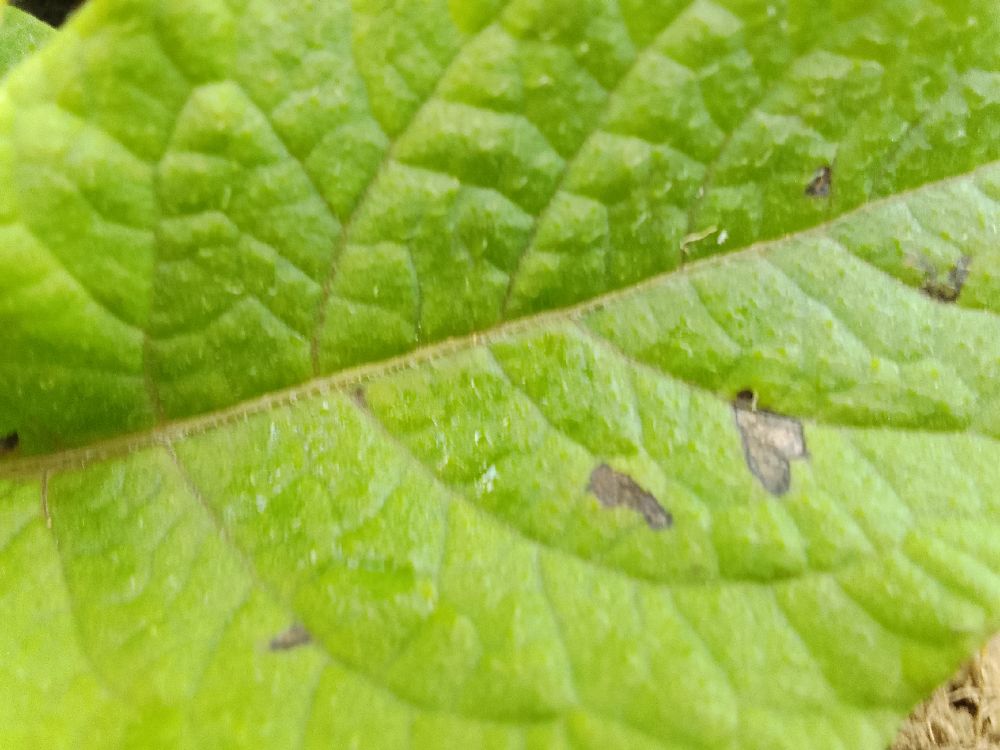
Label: Early blight